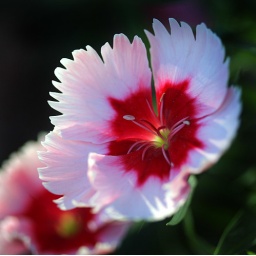
Maybe more like red and white and pink.....in a garden in Illinois.